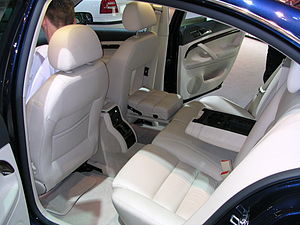
Škoda Superb I / Beskrivelse
Den første generation af den siden efteråret 2001 i Kvasiny byggede Škoda Superb var baseret på byggeserien B5 af Volkswagen Passat, men var dog anderledes i udstyr og akselafstand. I Kina bygges bilen stadigvæk som Volkswagen Passat.